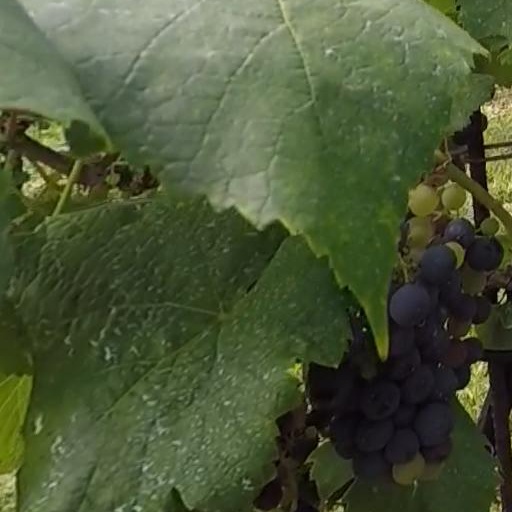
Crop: grape